Mayo College

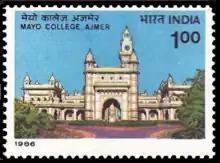
Mayo College stamp

On 12 April 1986, the Indian Postal Service released a stamp showing the main building of Mayo College. The multicoloured stamp was designed by India Security Press. The first-day cover shows the emblem of the college. The cancellation was designed by Nenu Bagga.